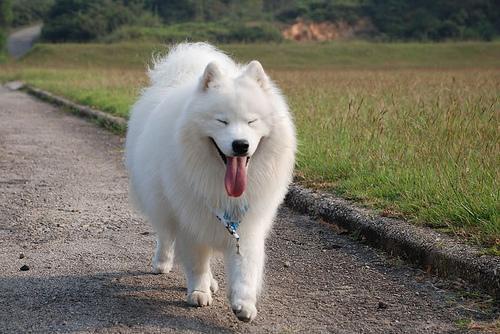
samoyed